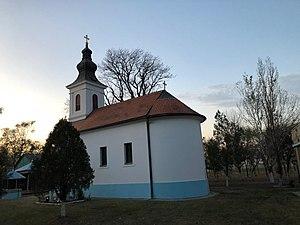
Les monuments culturels protégés constituent une catégorie de monuments de Serbie inscrits sur une liste de monuments bénéficiant de la protection de l'État. Il s'agit d'une troisième catégorie de monuments protégés classés, par leur importance, après les monuments culturels d'importance exceptionnelle et les monuments culturels de grande importance.
Cet article recense les monuments culturels du district de Bačka occidentale en Serbie.